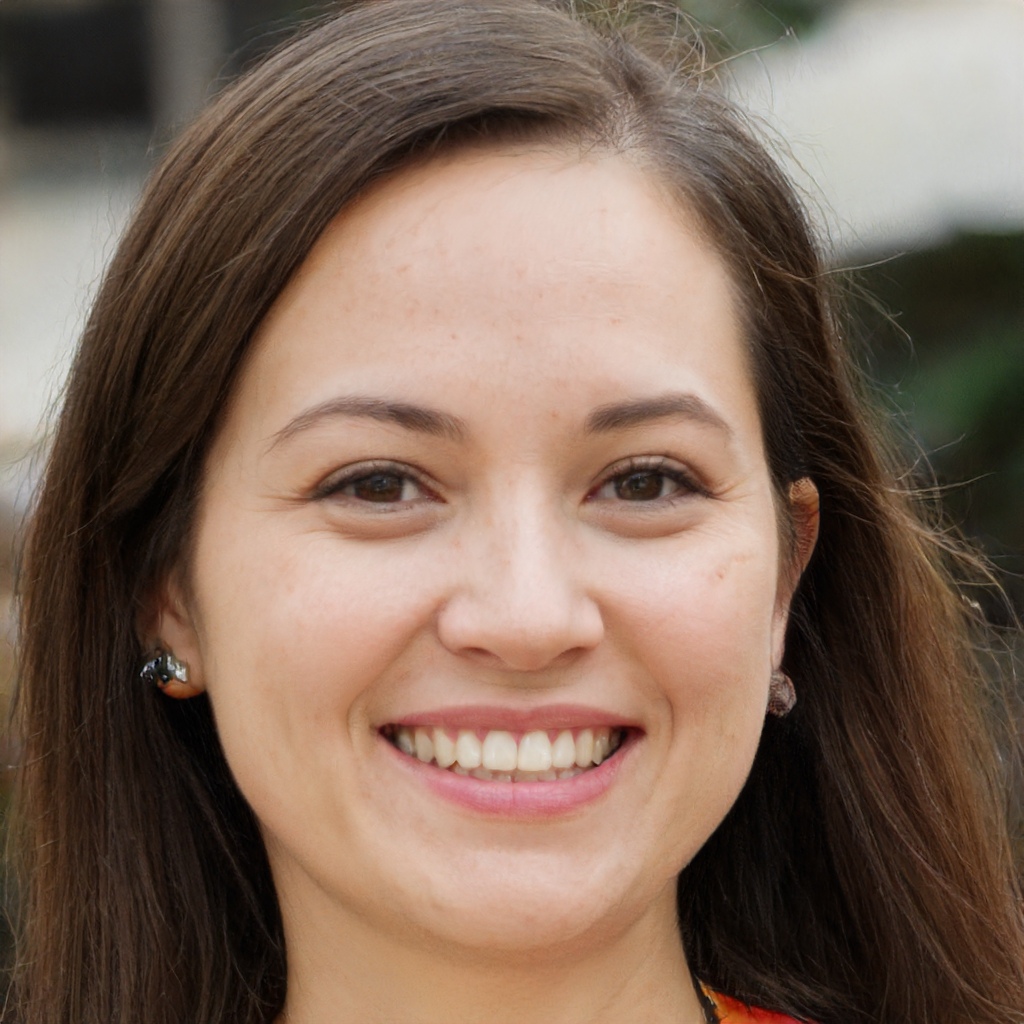
Gender: Female